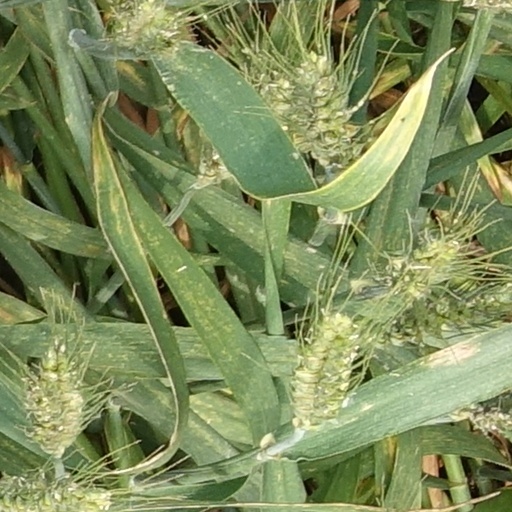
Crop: wheat